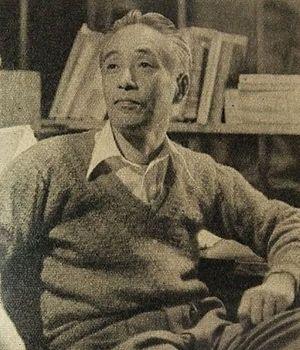
Kazuo Watanabe, né le 25 août 1901 à Tokyo et mort le 10 mai 1975, est un humaniste japonais, professeur de littérature française, traducteur en japonais de Rabelais et d’Érasme, spécialiste de la pensée de la Renaissance. Il a écrit également des biographies critiques de Sébastien Castellion, ou encore des femmes liées à Henri IV, de Marguerite de Valois à Gabrielle d'Estrée.